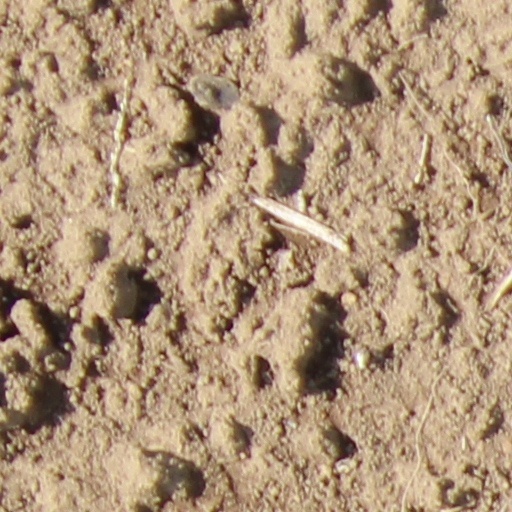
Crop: wheat